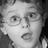
Emotion: surprise